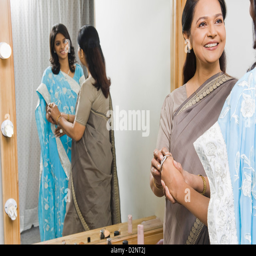
woman putting on a bracelet on her daughter 's hand